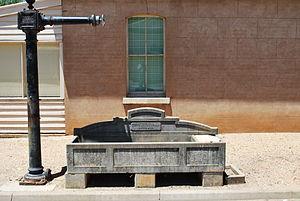
Un abreuvoir public pour les chevaux, à Saint Arnaud, dans l'état de Victoria (Australie).